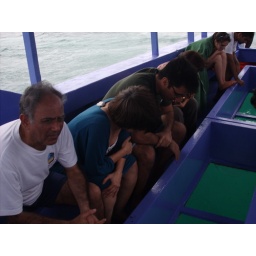
Looking for fish in the glass bottom boat